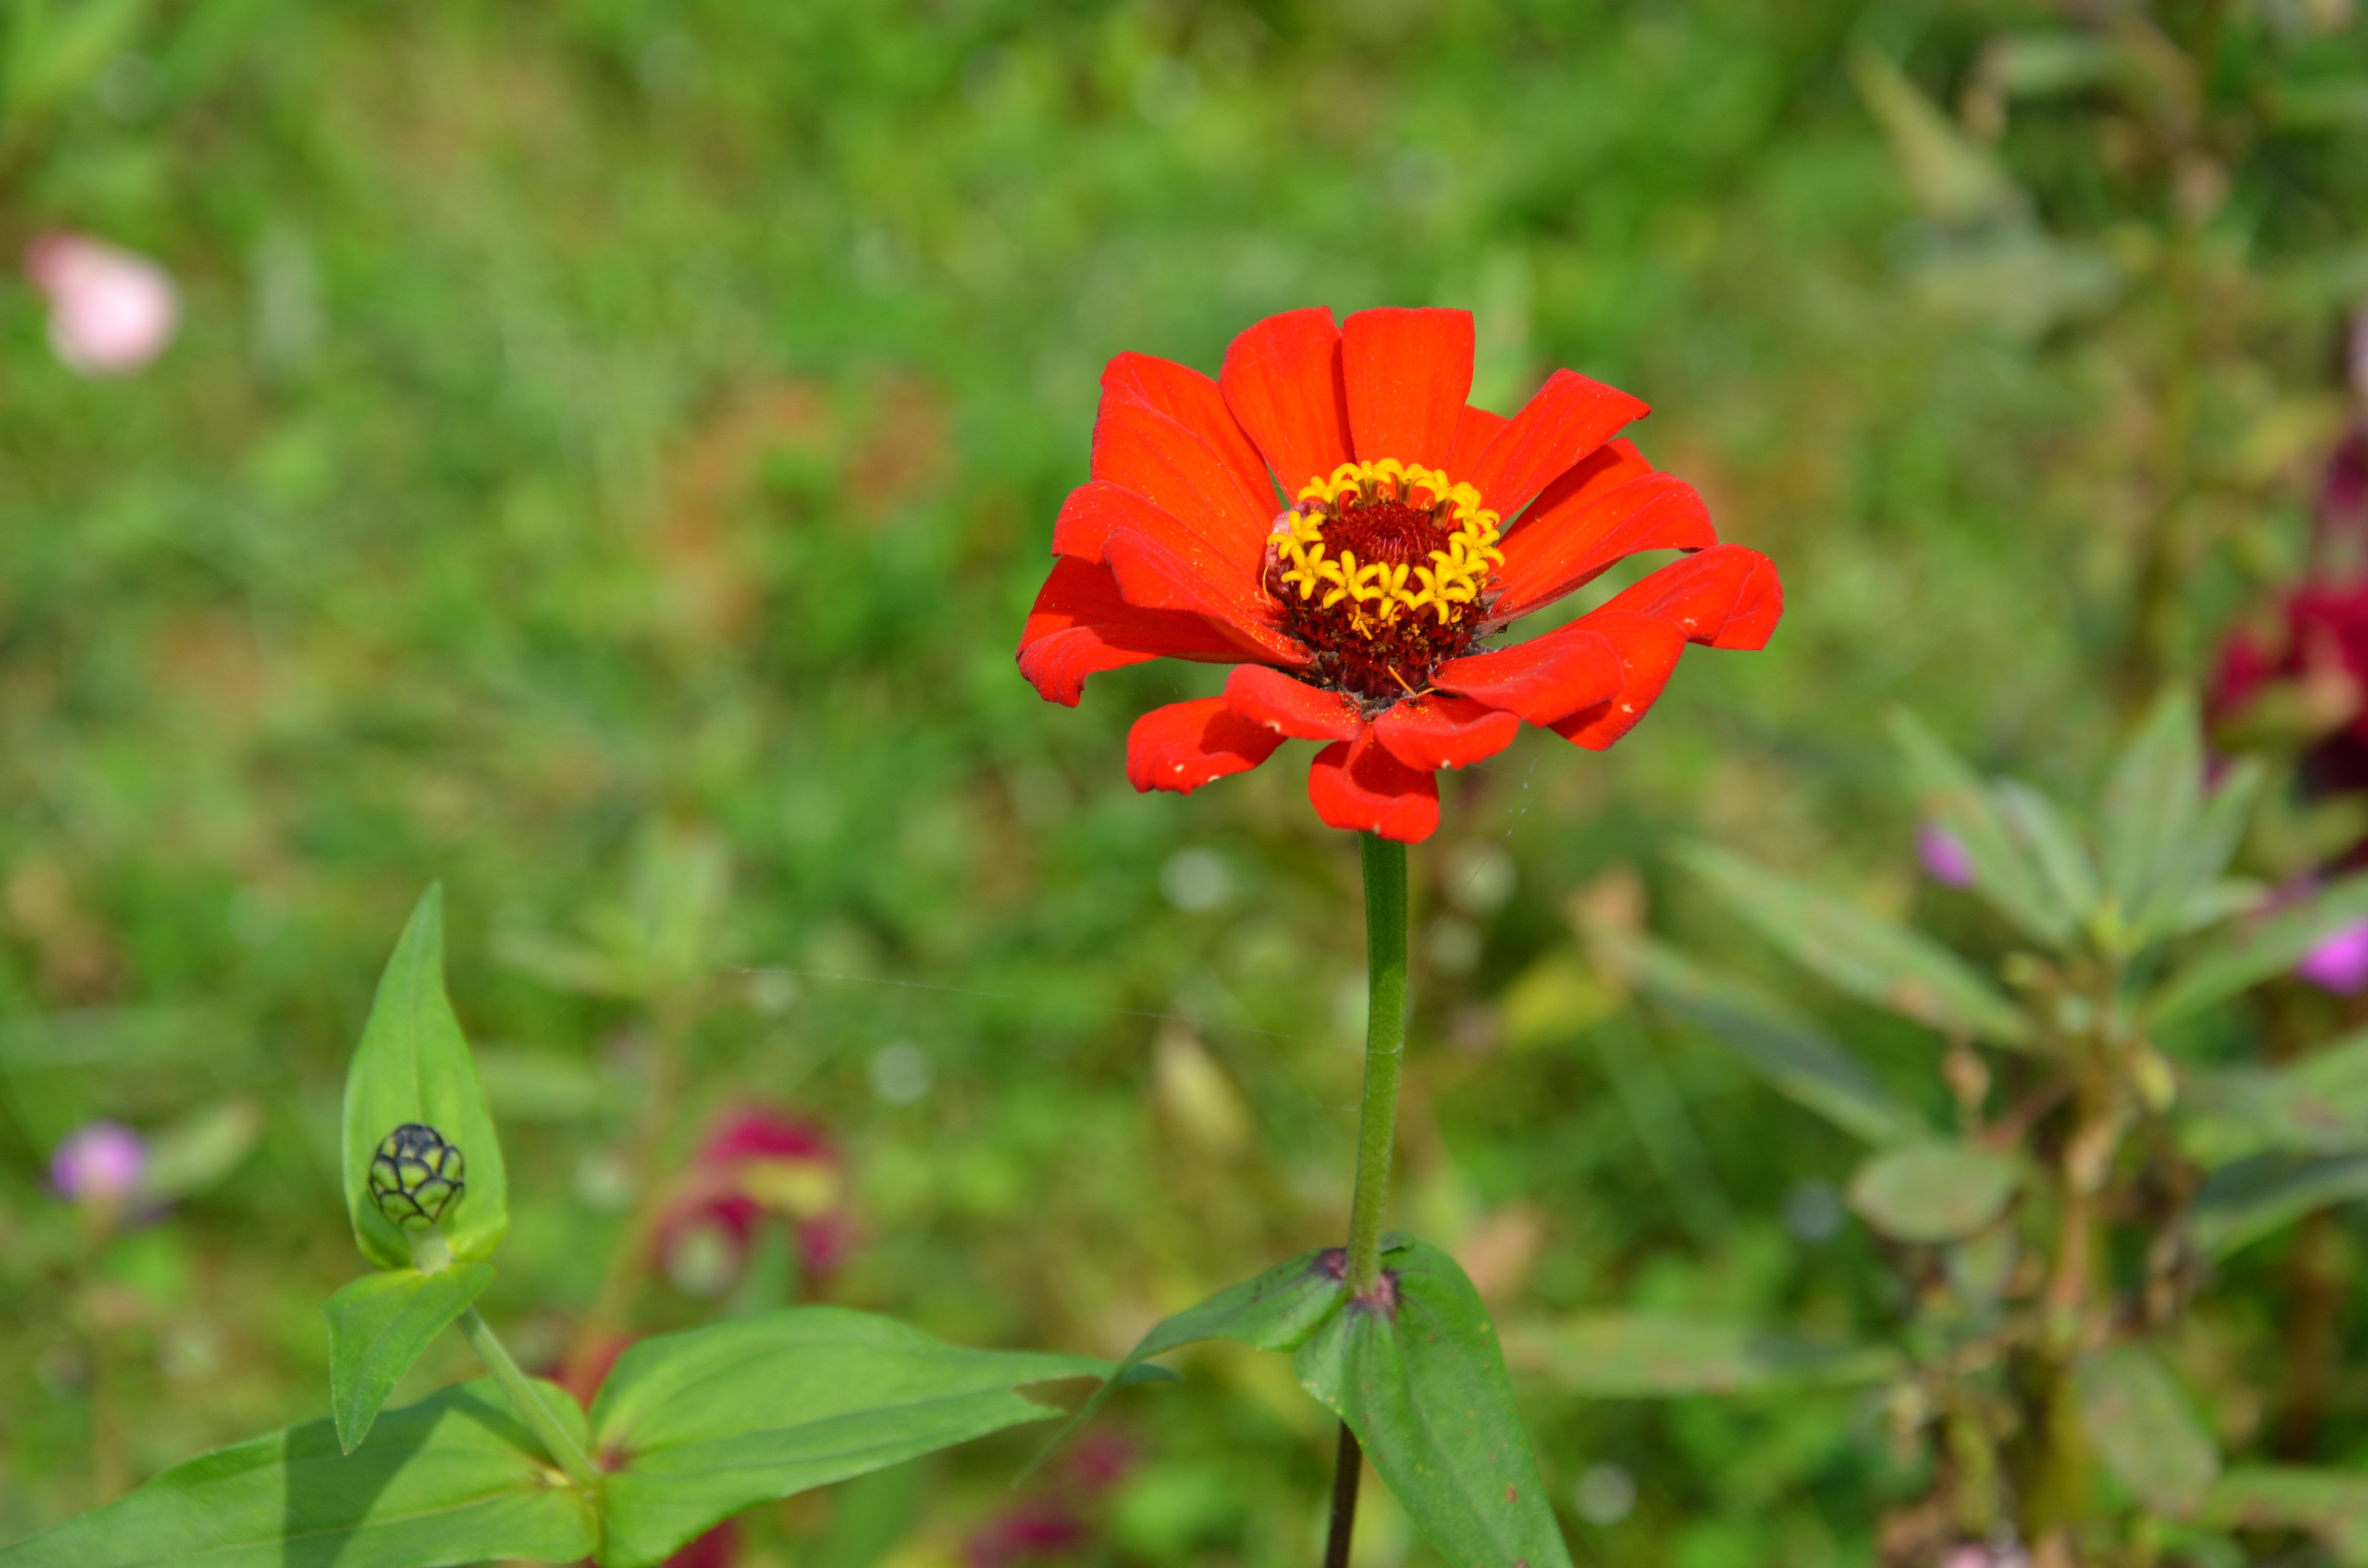
nature, plant, meadow, prairie, flower, petal, red, botany, flora, wildflower, nectar, macro photography, red flowers, flowering plant, annual plant, land plant